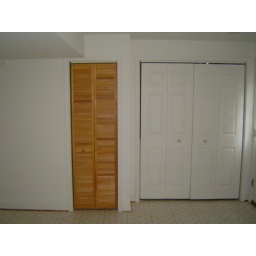
Standing in basement looking left, wooden door lead to hot water heater/natural gas, white doors lead to washer/dryer